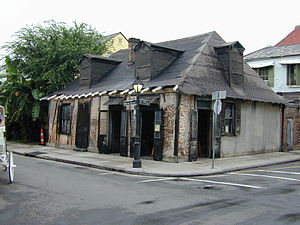
Jean Lafitte / Lafitte i New Orleans
Bygningen, der i dag er værtshus, siges at være det sted, hvor Jean Lafitte havde sin grovsmedje.
Jean Lafitte var slavehandler, smugler og pirat, og han opererede i den Mexicanske Golf i begyndelsen af 1800-tallet, men han var også krigshelt, og bliver den dag i dag fejret i Louisiana for sin indsats i Slaget om New Orleans.